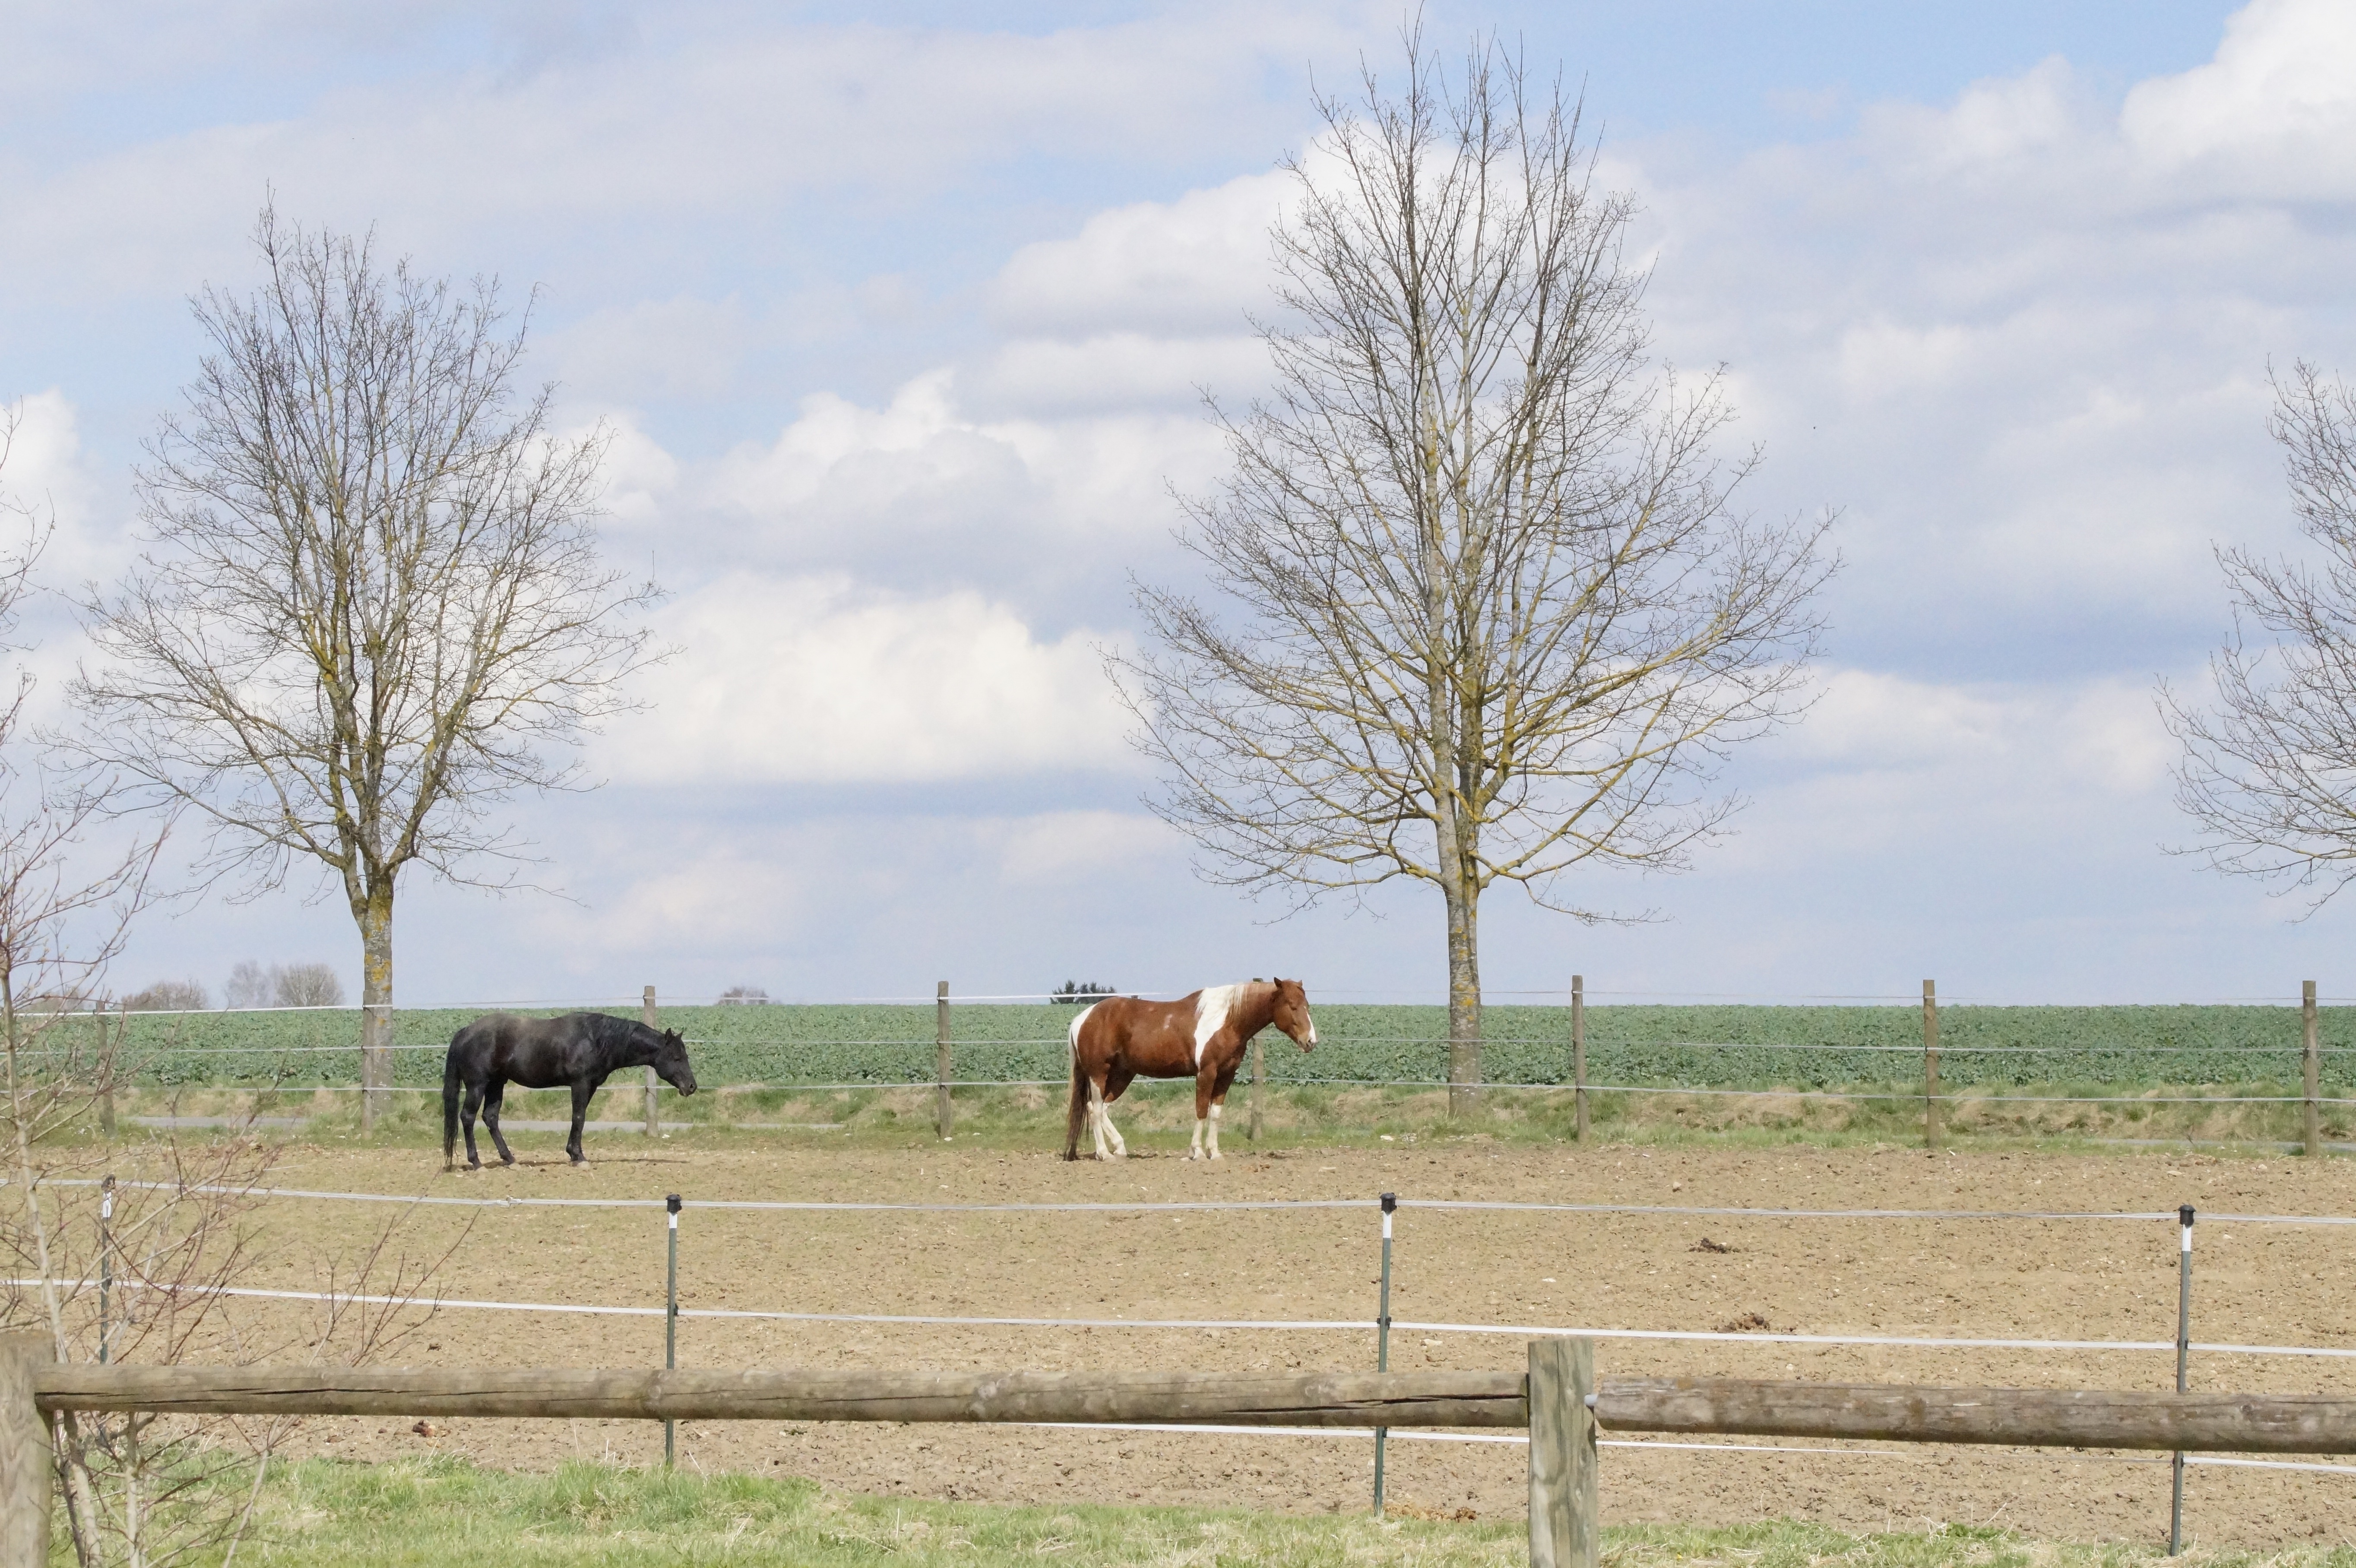
landscape, nature, grass, field, farm, meadow, prairie, animal, wildlife, spring, herd, pasture, grazing, ranch, horse, savanna, plain, paddock, horses, stand, grassland, mount, mare, coupling, hof, steppe, pasture fence, reiterhof, rural area, cattle like mammal, horse like mammal